Jim Shooter

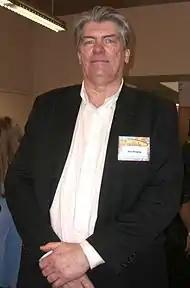
Shooter at the 2008 Big Apple Con.

In the mid-1970s, Marvel Comics was undergoing a series of changes in the position of editor-in-chief. After Roy Thomas stepped down from the post to focus on writing, a succession of other editors, including Len Wein, Marv Wolfman, Gerry Conway, and Archie Goodwin took the job during a relatively short span of time, only to find the task too daunting as Marvel continued to grow and add new titles and a larger staff to turn out material. On January 2, 1976, Shooter joined the Marvel staff as an assistant editor and writer.